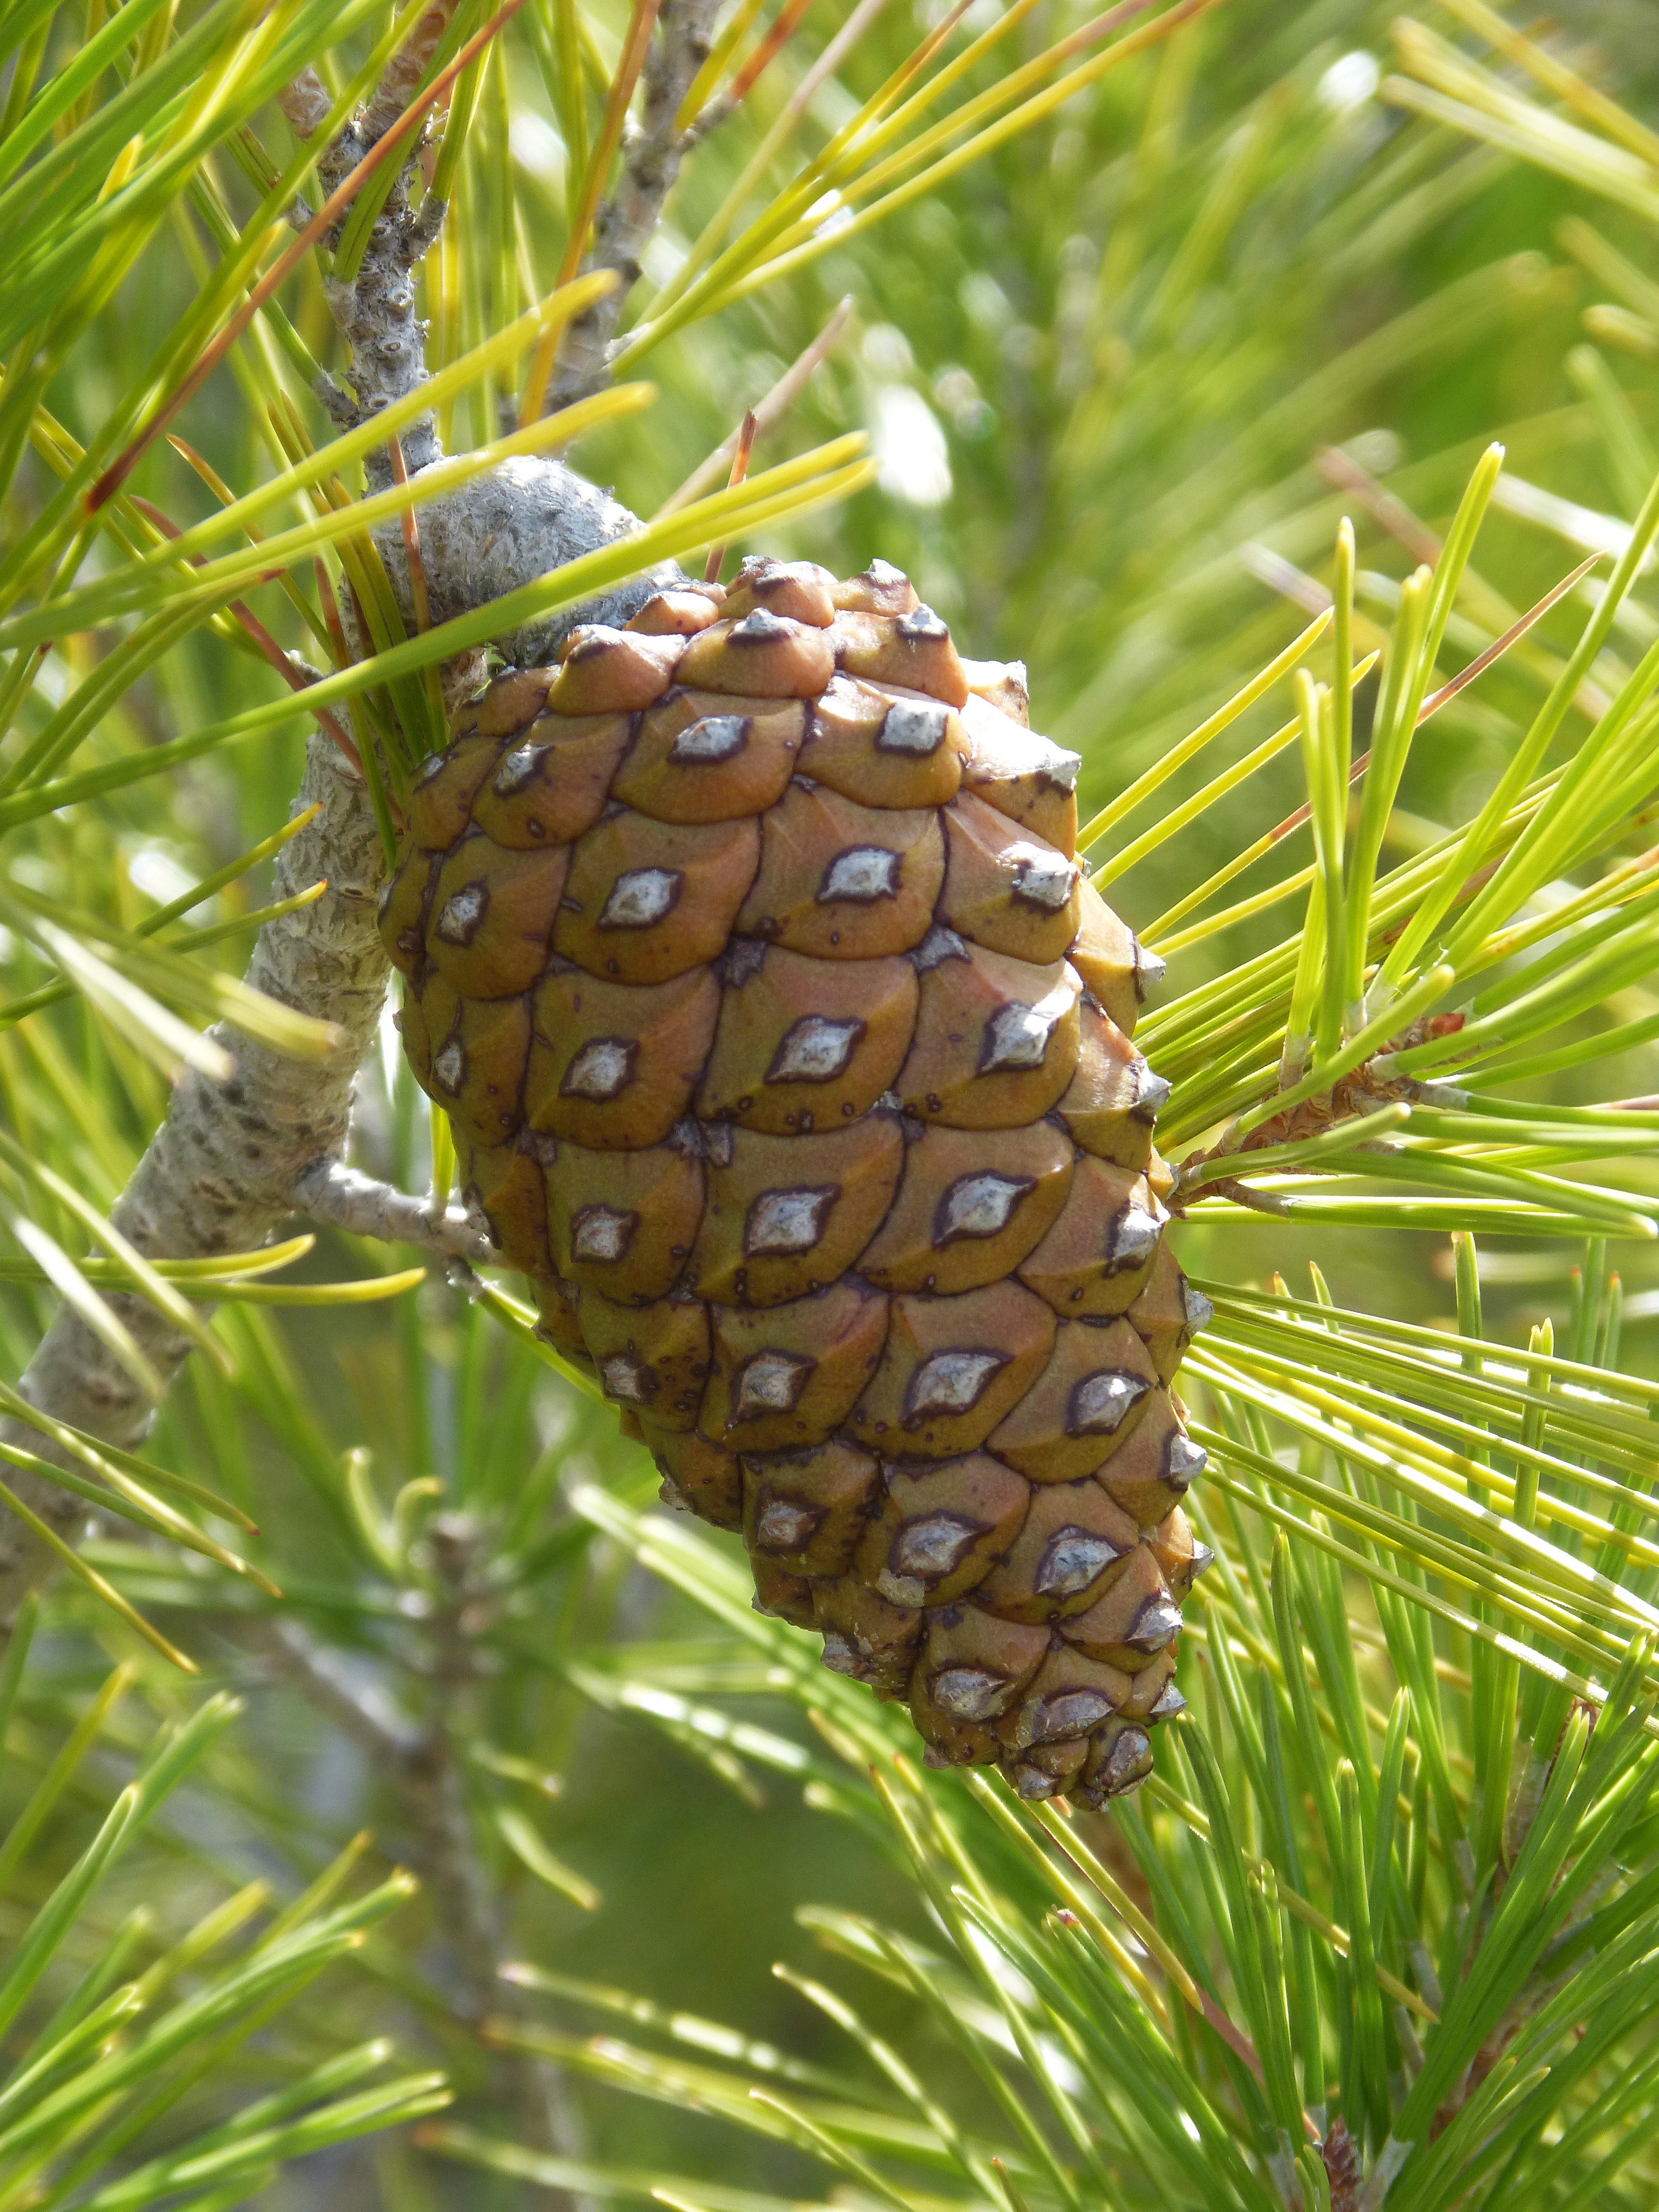
tree, branch, plant, leaf, pine, produce, evergreen, botany, fir, pineapple, conifer, spruce, larch, pinnace, pine family, woody plant, land plant, arecales, conifer cone